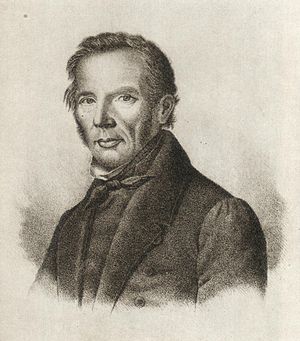
Carl Georg Brunius
Carl Georg Brunius var en svensk arkitekt, kunsthistoriker og arkæolog, søn af Gomer Brunius.